Alawi Sultanate

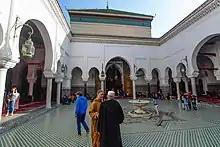
Courtyard of the Zawiya of Moulay Idris II in Fez, rebuilt by Moulay Isma'il in the early 18th century

In Bilad el-Makhzen, common law matters and some civil and criminal cases were judged by courtrooms which ruled by Islamic law and were presided by a "qadi" (judge), where parties could choose an "oukil" (council; equivalent to a lawyer) to represent them in court and present "fatwas" (advisories) written by a "faqih" (jurist) using Islamic jurisprudence to present their case or defense. After the sentence was pronounced, a governor for the Makhzen was charged with enforcing the decision. Contracts and marriage certificates were registered by two "adouls" (notaries) and were signed also signed by a "qadi".